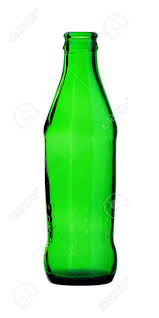
Waste category: glass